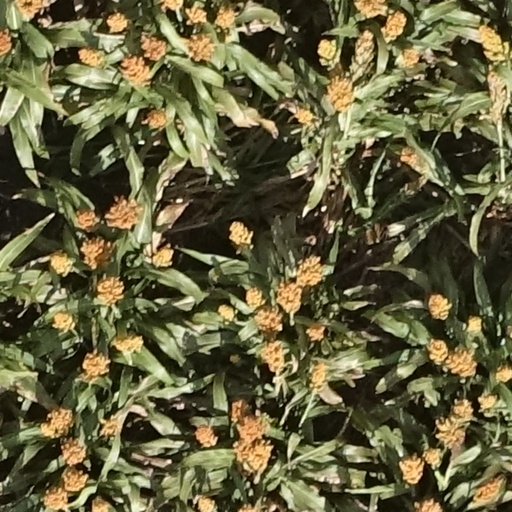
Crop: sorghum